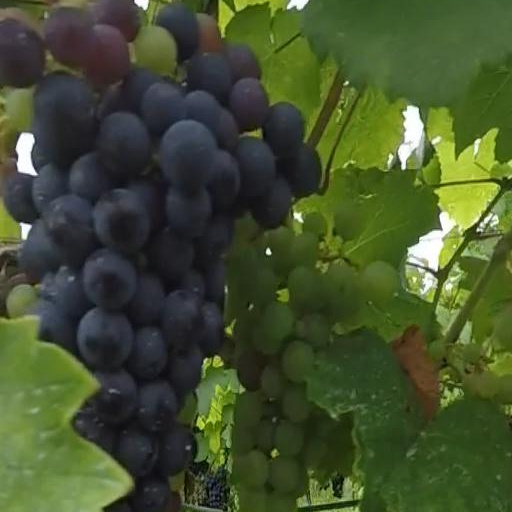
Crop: grape